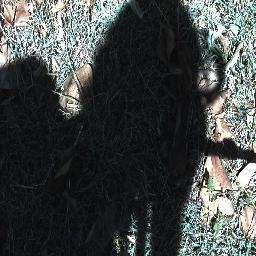
Label: negative